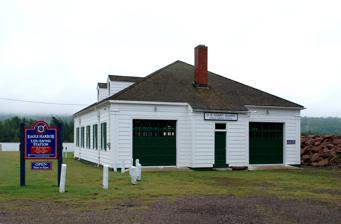
Building: Eagle Harbor Coast Guard Station Boathouse
Country: United States of America
Year built: 1938
United States historic place Eagle Harbor Coast Guard Station Boathouse U.S. National Register of Historic Places Show map of Michigan Show map of the United States Location 9282 Marina Rd., Eagle Harbor, Michigan Coordinates 47°27′32″N 88°8′58″W / 47.45889°N 88.14944°W / 47.45889; -88.14944 Area 1 acre (0.40 ha) Built 1938 Architectural style Late Victorian NRHP reference No. 12000306 Added to NRHP August 16, 2012 The Eagle Harbor Coast Guard Station Boathouse is a boathouse located at 9282 Marina Road in Eagle Harbor, Michigan . It was listed on the National Register of Historic Places in 2012. History The Life-Saving Station at Eagle Harbor was constructed in the period 1910-1912 by the United States Life-Saving Service . The original station complex included the station building with a hip-roof watch tower at the corner and a two-bay boathouse that probably was located where the present structure is. Other buildings and structures have been added to the complex over the years. In 1915, the  Life-Saving Service was combined with the United States Revenue Cutter Service to create the United States Coast Guard , and the name of the Eagle Harbor Life-Saving Station was changed to the Eagle Harbor Coast Guard Station.  In 1938 the original boathouse was replaced with the current structure. The station remained in service until 1950. In 1954, the station was turned over to the General Services Administration as surplus. Several structures were moved across Eagle Harbor to the grounds of the Eagle Harbor Light . The 1938 boathouse is the only original structure remaining on site. The Eagle Harbor Coast Guard Station Boathouse is currently operated by the Keweenaw County Historical Society as the Eagle Harbor Life-Saving Station . Description The Eagle Harbor Coast Guard Station Boathouse is a rectangular, one-story structure on a poured concrete foundation measuring 58 feet by 44 feet. The building has a hip roof clad in what may be original cedar shingles, and walls covered with wide exposure wood weatherboard siding. The building has three boat bays facing what was once a nearby former boat slip. There is a chimney on one side and small gabled dormers with round-head double-hung colonial windows in the roof on all the other elevations. There are five roll-up panel doors, two on the north elevation and three on the south elevation, and double-hung six-over-six windows with wooden shutters. The interior of the building contains one large open space, with concrete flooring gently sloping toward one end. The Keweenaw County Historical Society has filled the interior with displays of Life-Saving Service and Coast Guard artifacts, including rescue boats and equipment of the types used at this station. Side elevation Water side Site in harbor References